Chromecast

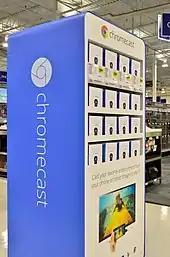
A retail display stand for Chromecast

Chromecast with Google TV is the fourth generation of the Chromecast product line, and comprises two models: one capable of up to 4K resolution video that was released in September 2020; and a cheaper "Chromecast with Google TV (HD)" model capable up to 1080p resolution video that was released in September 2022. Unlike past models, Chromecasts with Google TV are bespoke digital media players based on the Android TV operating system, with the then-new Google TV user interface that offers content discovery and search across various media services. Like previous models, Chromecasts with Google TV allow content to be cast to them from other devices.